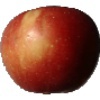
Label: braeburn_apple